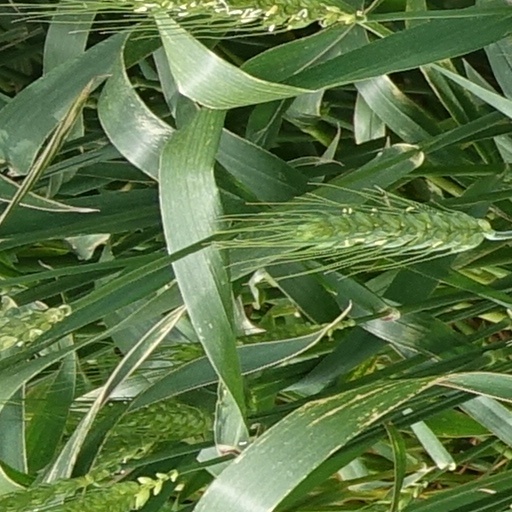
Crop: wheat